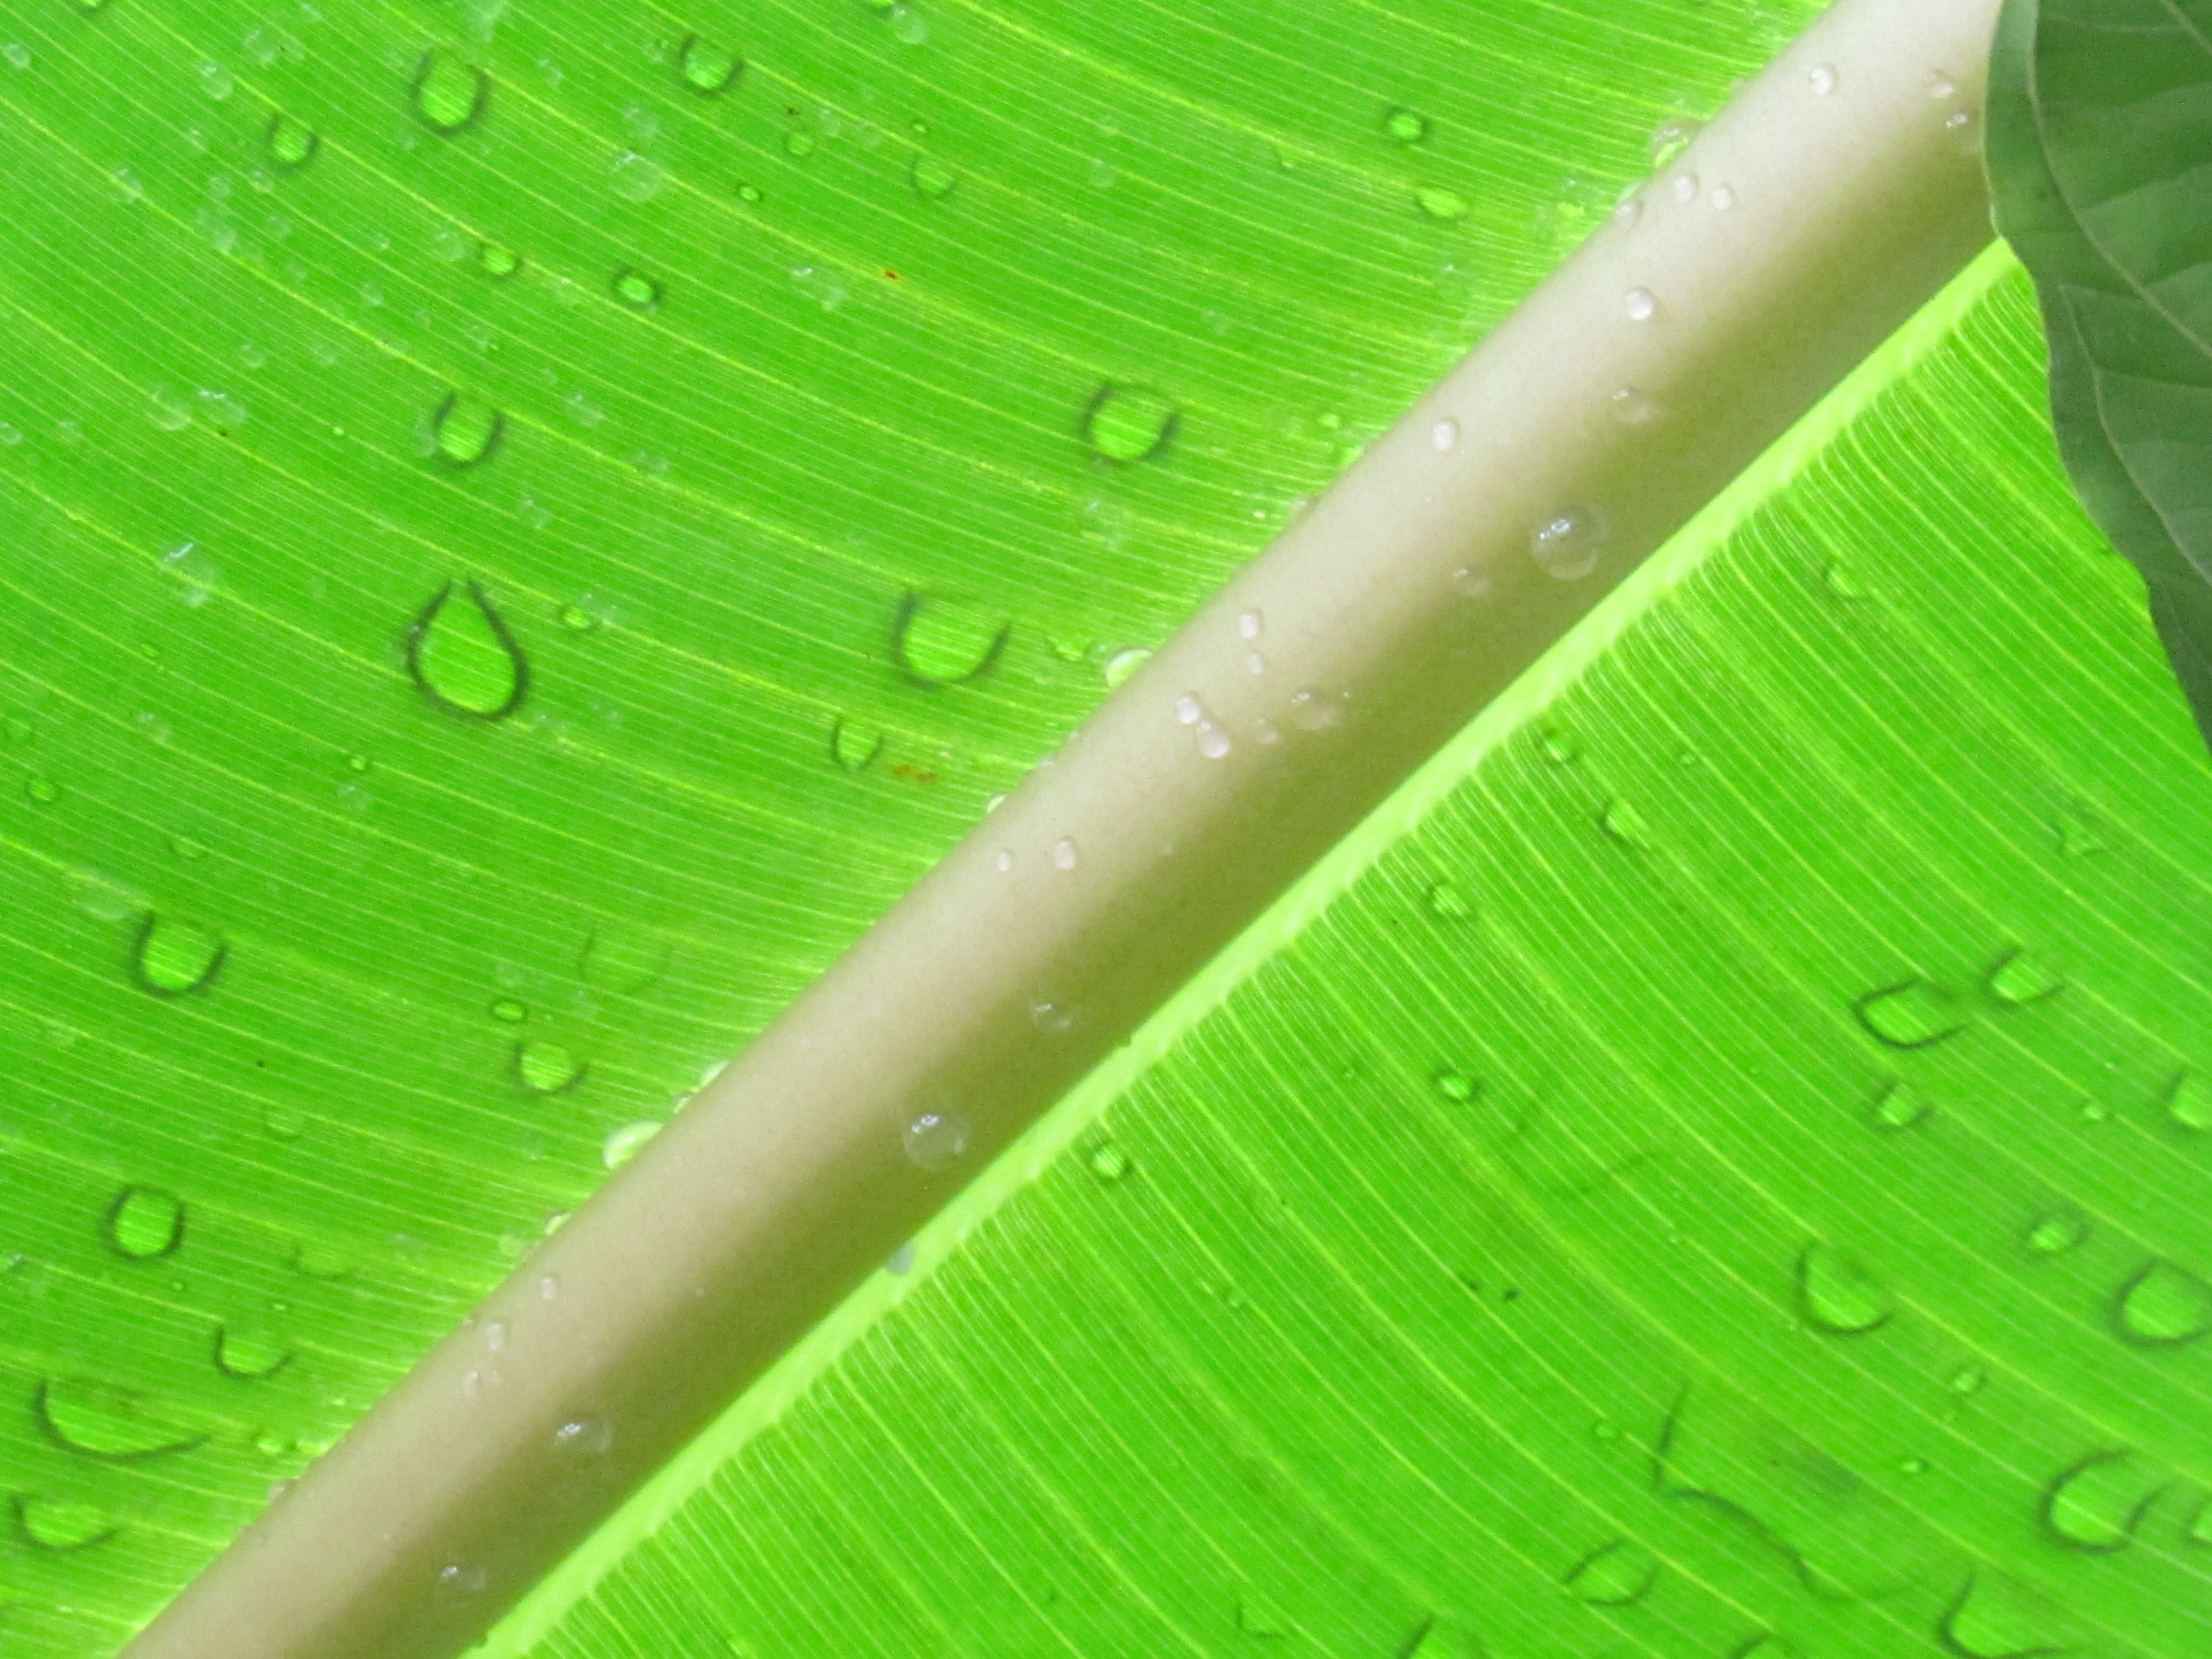
grass, branch, drop, structure, plant, palm tree, leaf, line, green, palm, tropical, soil, botany, close, close up, leaves, banana leaf, exotic, moisture, fan shaped, light and shadow, macro photography, palm leaves, plant stem